Answer in natural language. How many Fridges are visible in the scene? Choose between the following options: 1, 0, 4, 2 or 3
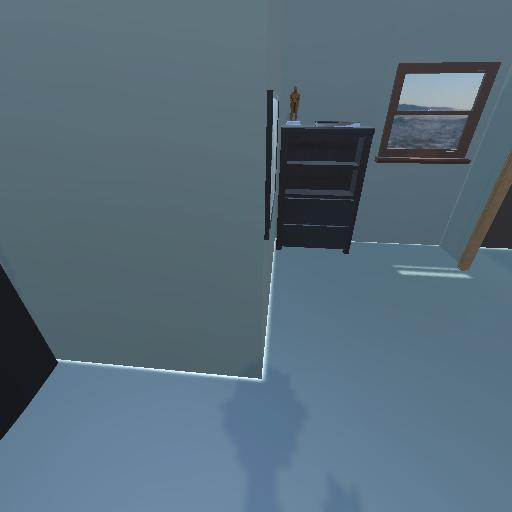
<answer>1</answer>